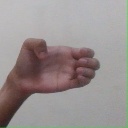
अक्षर: ख